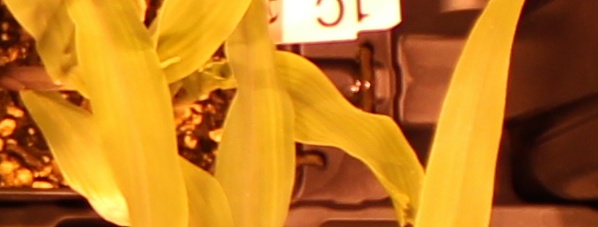
Label: Corn